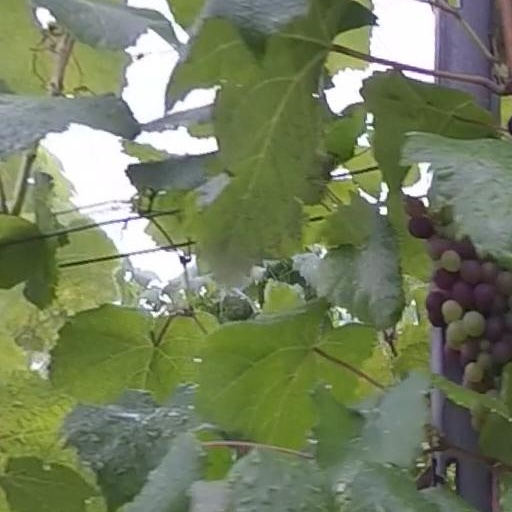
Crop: grape